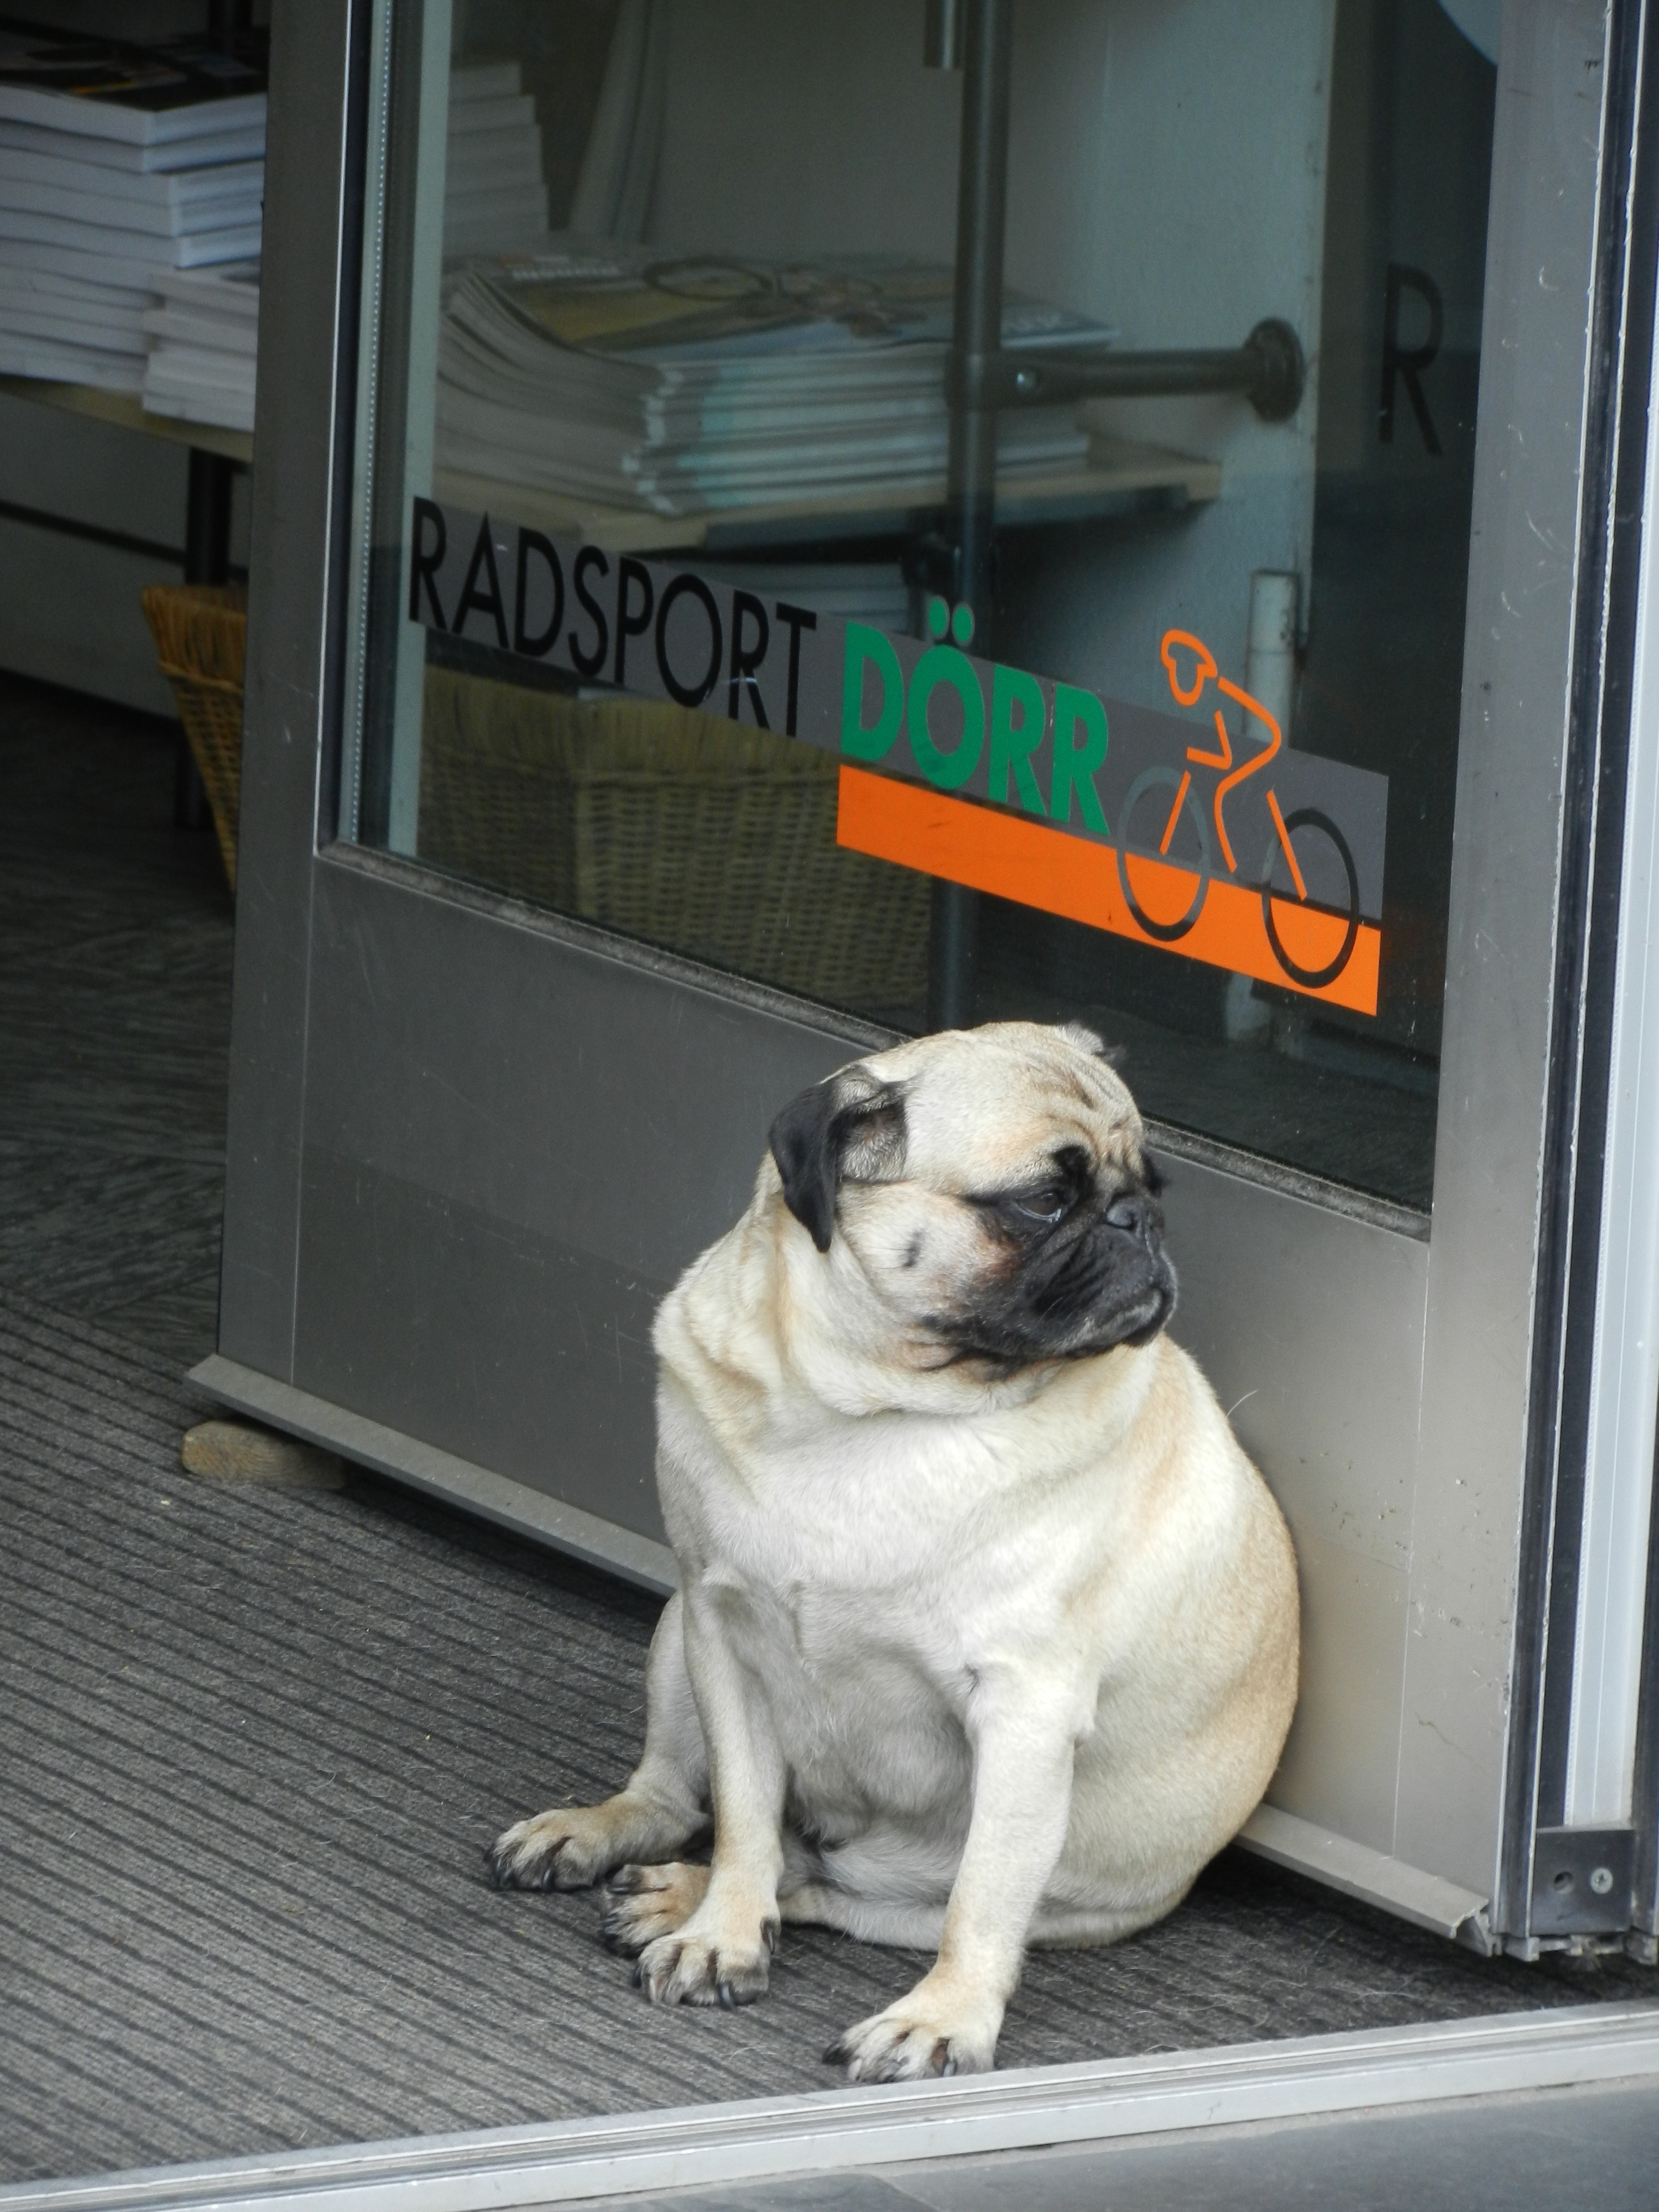
dog, animal, waiting, pet, shop, mammal, pug, sad, fat, animals, vertebrate, longing, obedient, the door, longs, dog like mammal